List of bus routes in Metro Vancouver

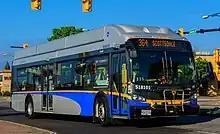
New Flyer XN40 on route 364

The following list of current bus routes in Metro Vancouver is sorted by region and route number.